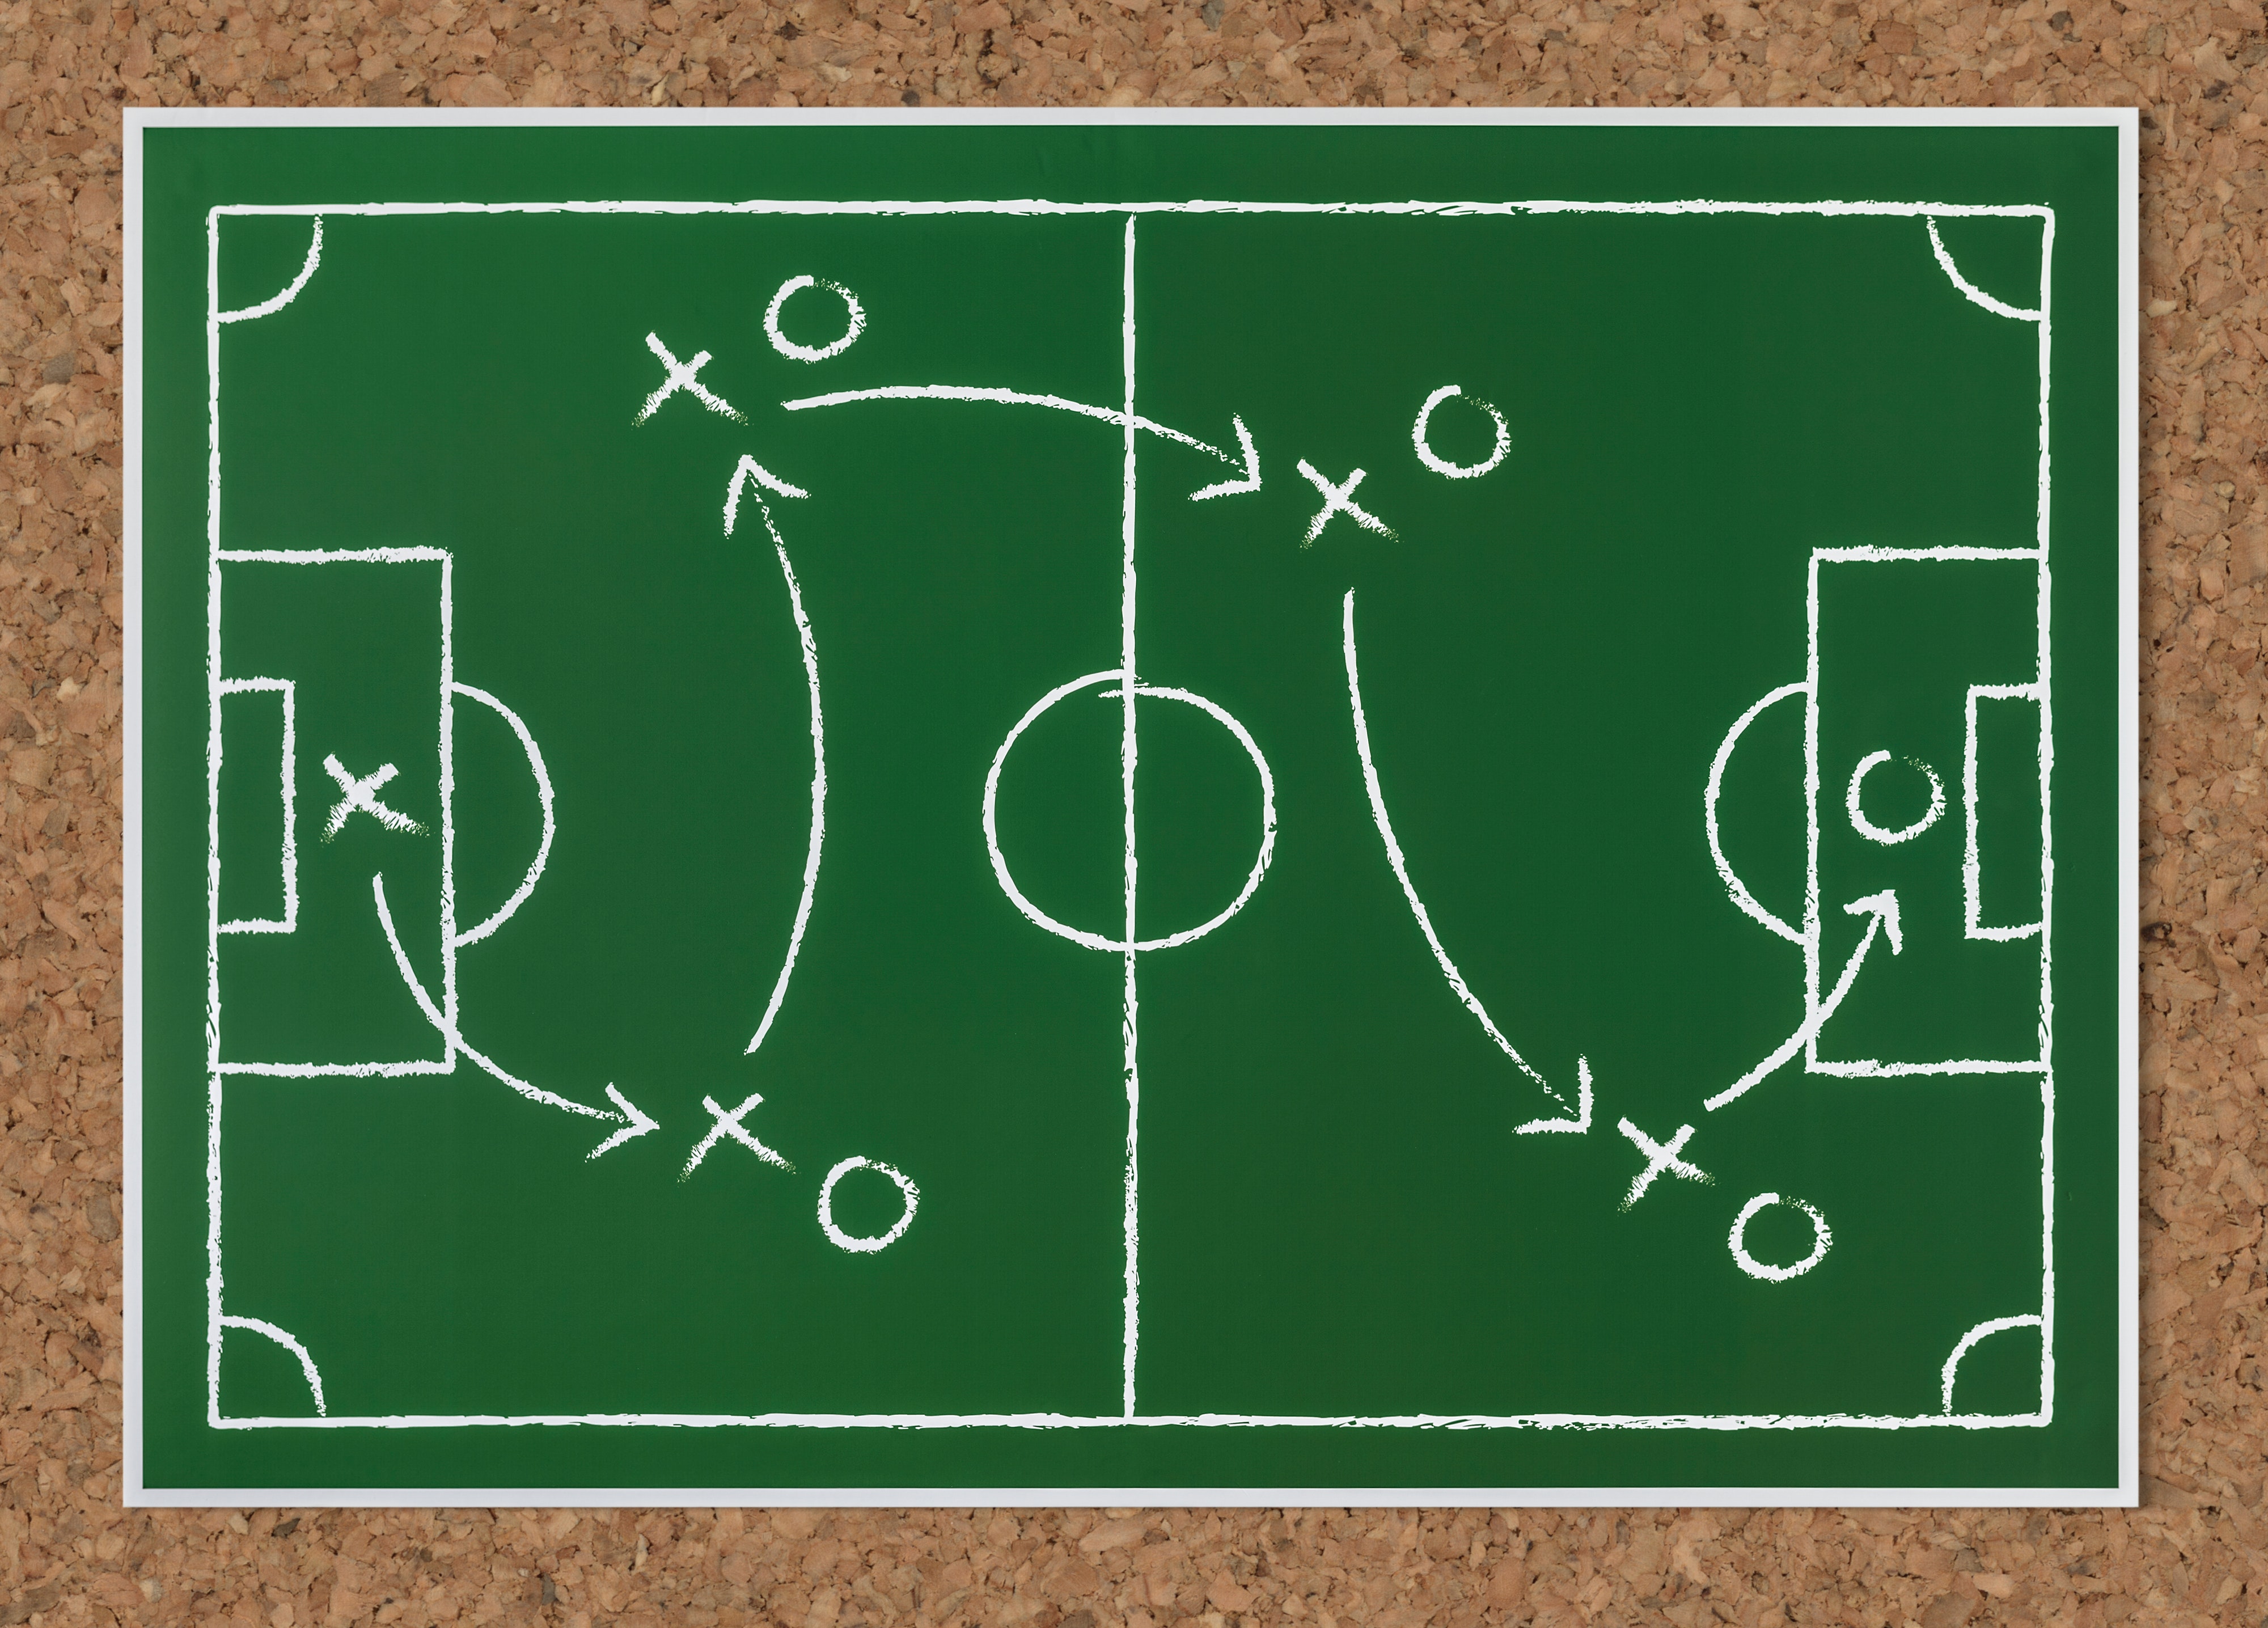
green, sport venue, line, rectangle, circle